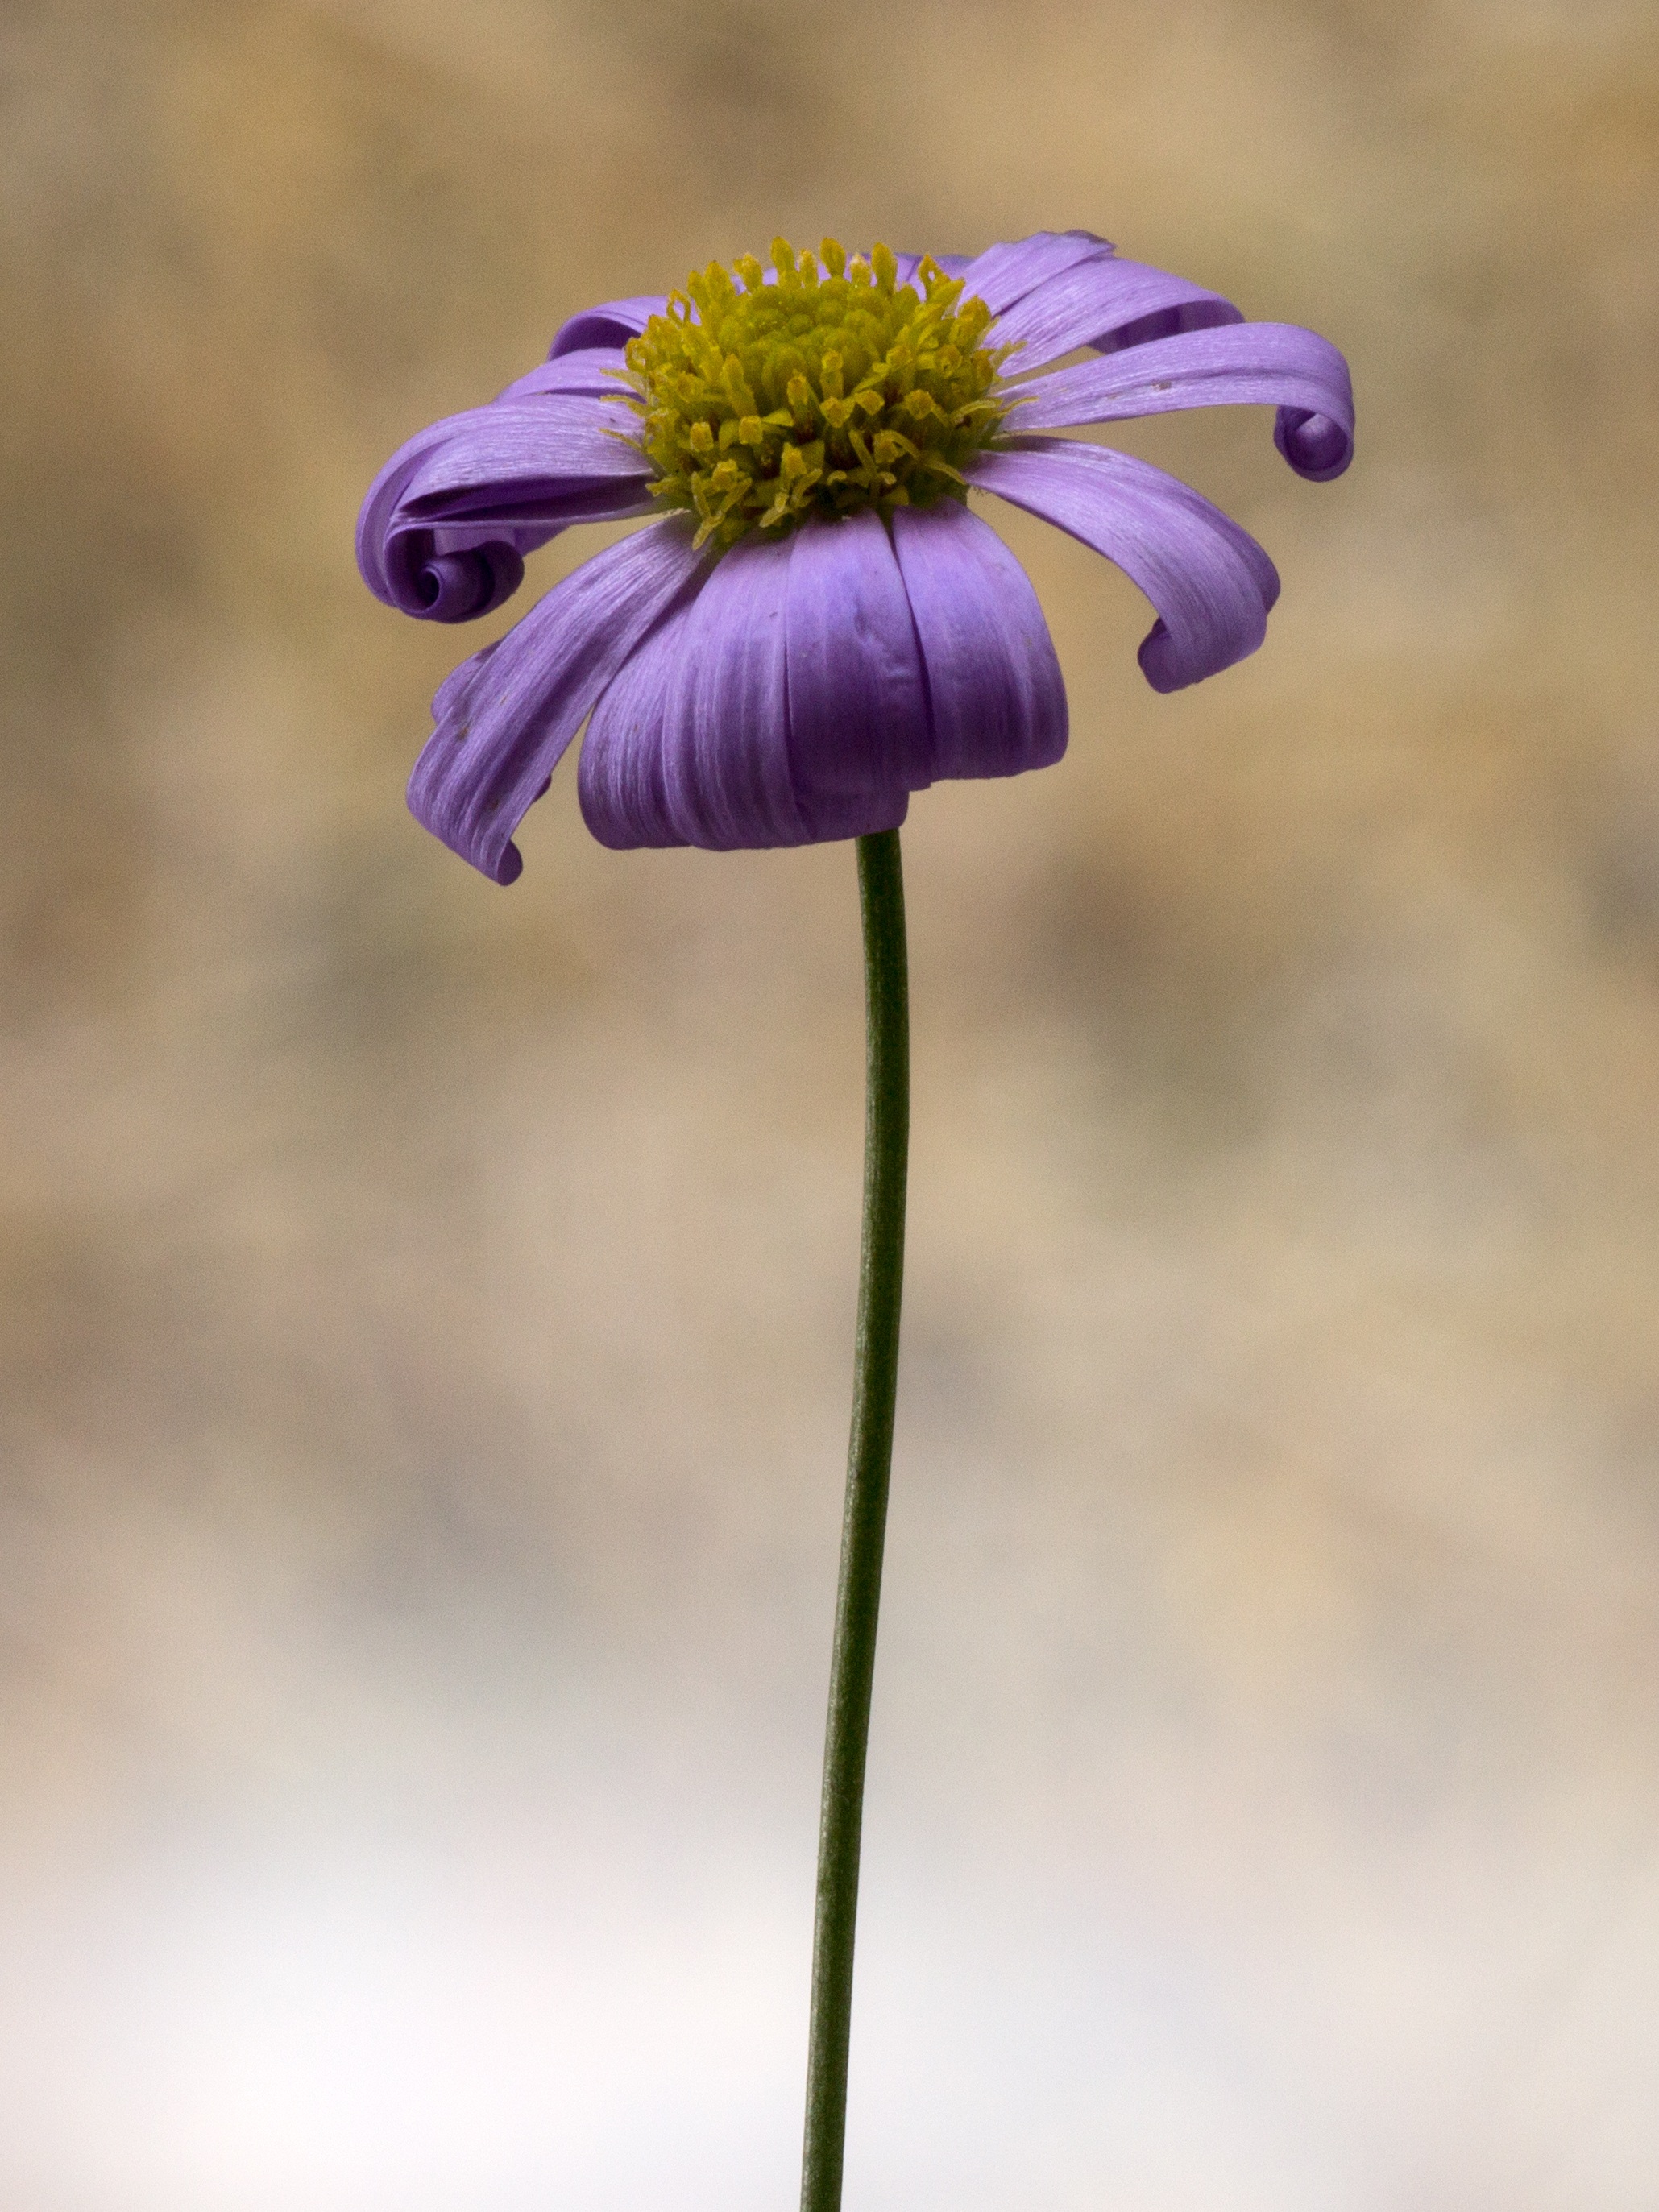
plant, flower, petal, spring, macro, small, botany, flora, wildflower, close up, violet, macro photography, flowering plant, daisy family, plant stem, land plant